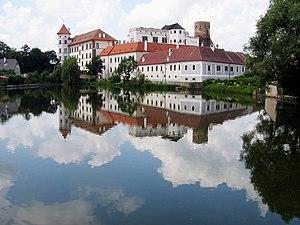
Jindřichův Hradec est une ville de la région de Bohême-du-Sud, en Tchéquie, et le chef-lieu du district de Jindřichův Hradec. Sa population s'élevait à 21 419 habitants en 2020.